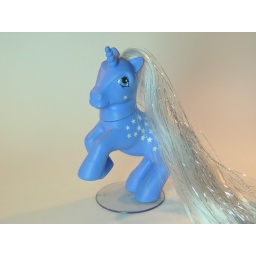
Custom blue Milky Way with white pearlised stars, by Icefeather